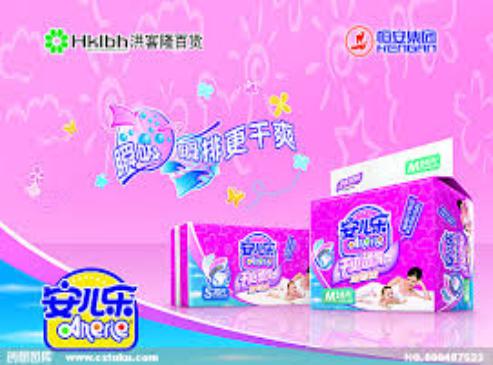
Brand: anerle
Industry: Necessities